Azōno Station

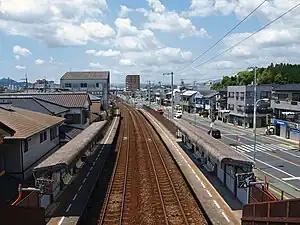
Platforms seen from an overpass of the station in 2010

is a junction passenger railway station located in the city of Kōchi city, the capital of Kōchi Prefecture, Japan. It is operated by JR Shikoku and has the station number "D44".